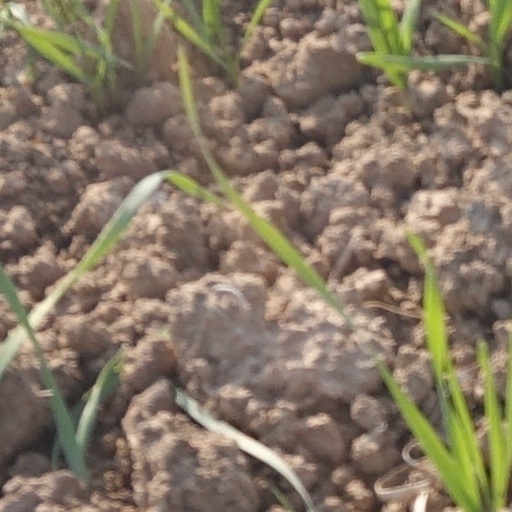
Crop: wheat